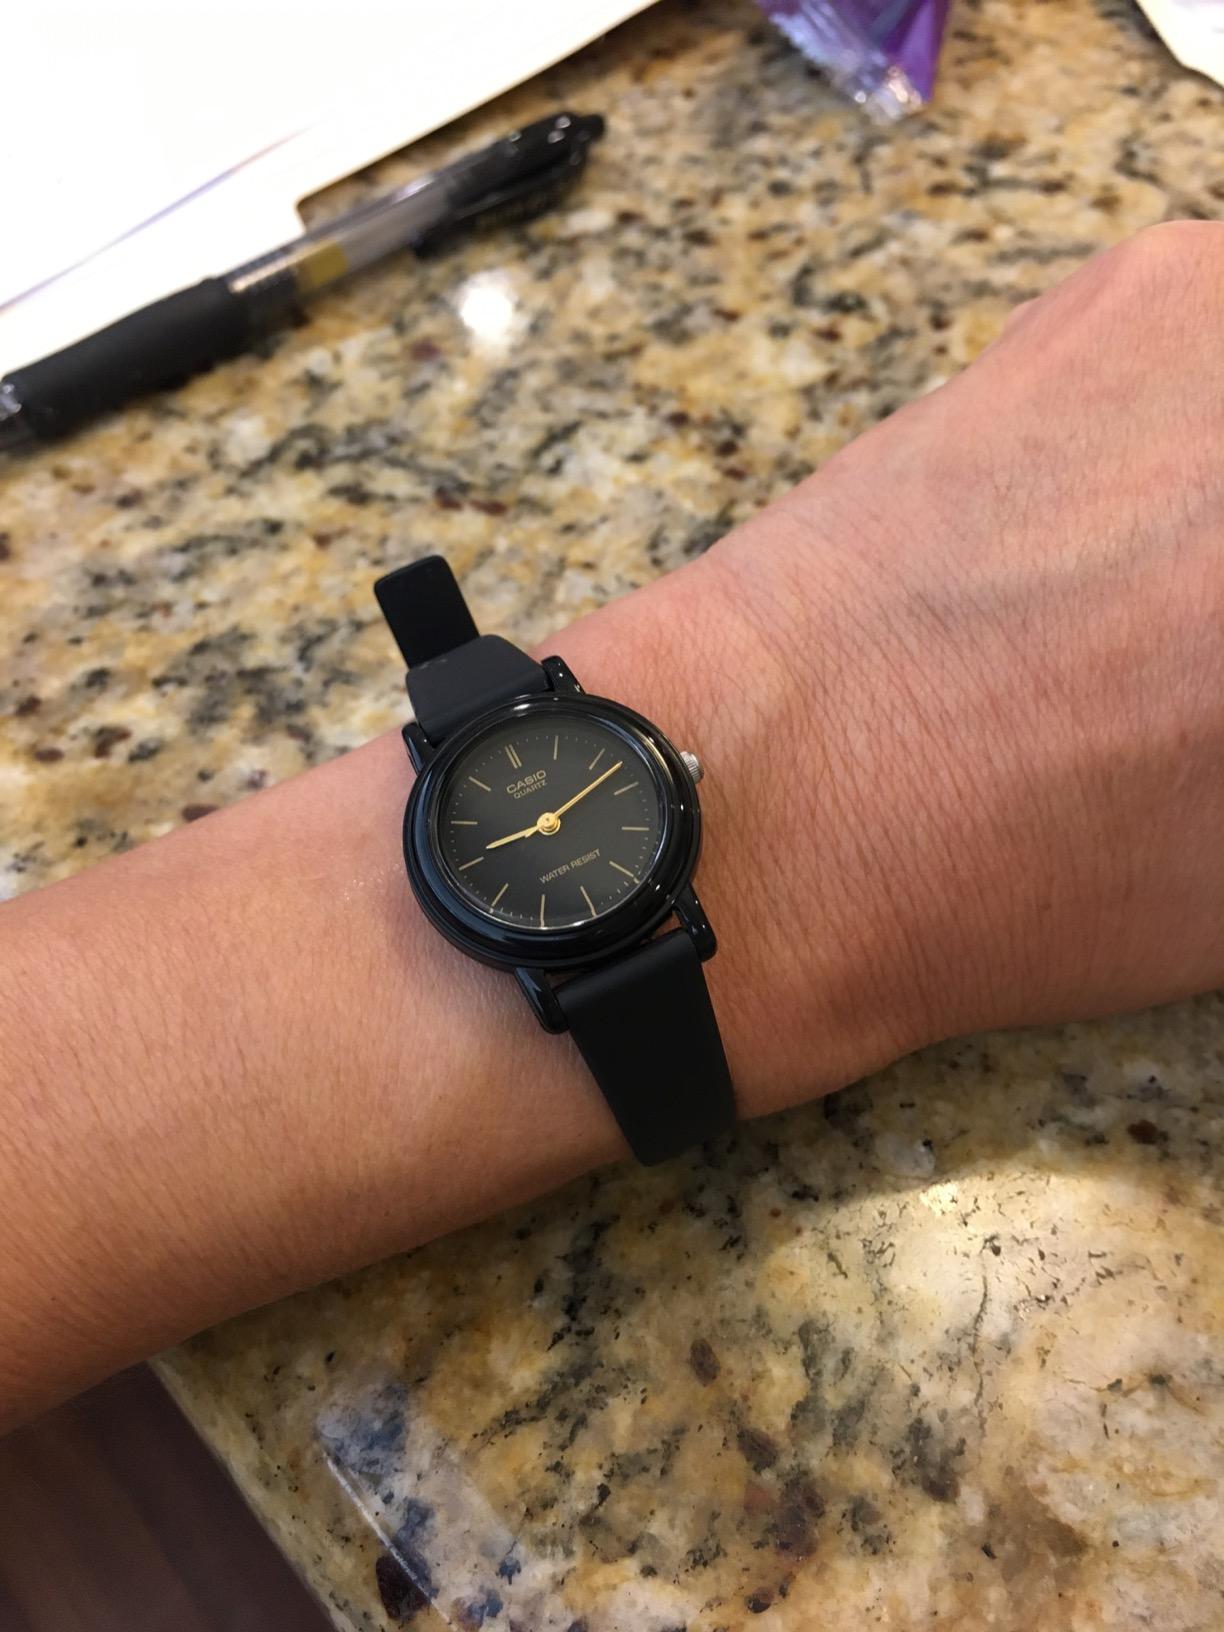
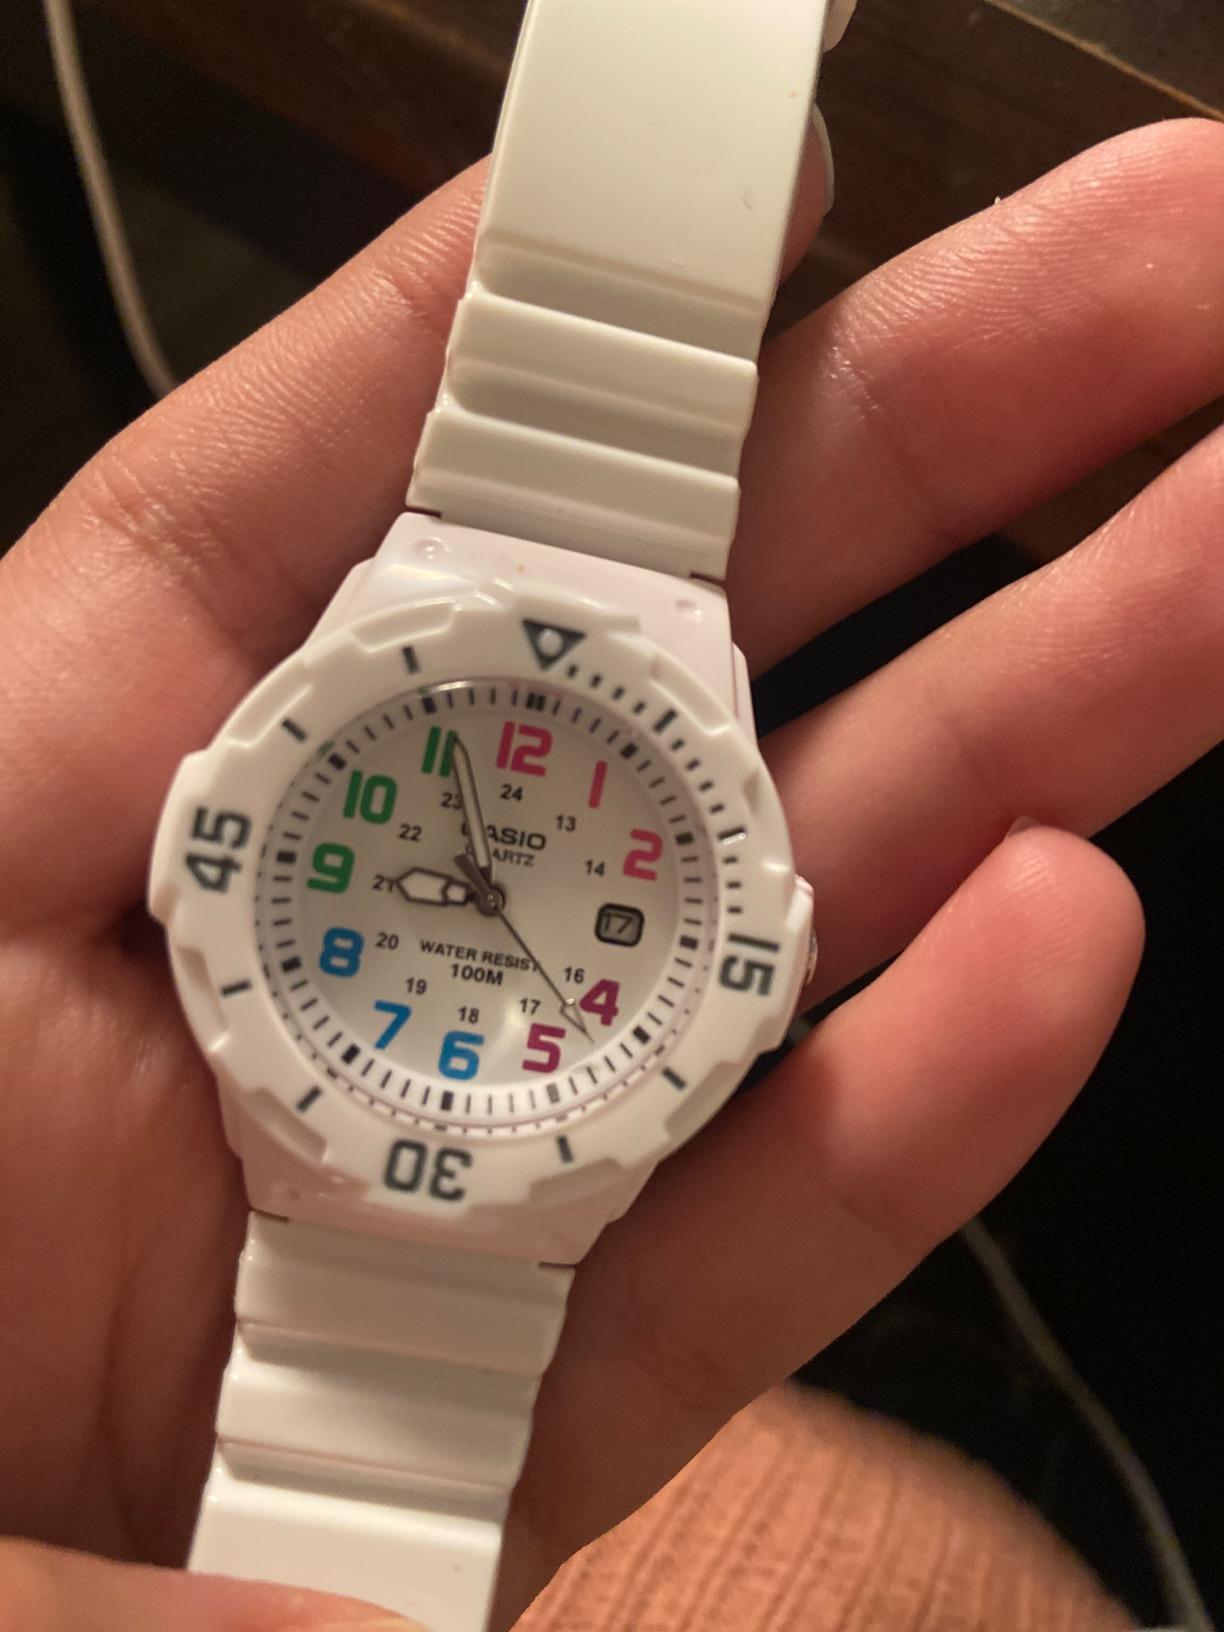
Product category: accessories_watch
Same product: no